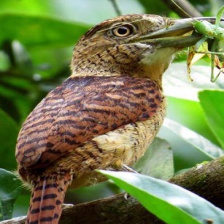
Species: BARRED PUFFBIRD
Scientific name: NYSTALUS RADIATUS